List of soul foods and dishes

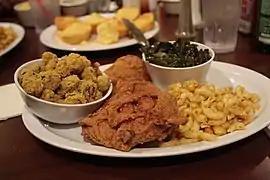
A plate of soul food consisting of fried okra, fried chicken, macaroni and cheese, and collard greens

This is a list of soul foods and dishes. Soul food is the ethnic cuisine of African Americans that originated in the Southern United States during the era of slavery. It uses a variety of ingredients and cooking styles, some of which came from West African and Central African cuisine brought over by enslaved Africans while others originated in Europe. Some are indigenous to the Americas as well, borrowed from Native American cuisine. The foods from West-Central Africa brought to North America during the slave trade were guinea pepper, gherkin, sesame seeds, kola nuts, eggplant, watermelon, rice, cantaloupe, millet, okra, black-eyed peas, yams, and legumes such as kidney beans. These crops became a staple in Southern cuisine in the United States. Soul food dishes were created by enslaved Black Americans using minimal ingredients because slaveholders fed their slaves. Historian John Blassingame's book published in 1972, "The Slave Community: Plantation Life in the Antebellum South", was researched from a collection of slave narratives. According to Blassingame's research, some enslaved people received the bare minimum in food and had to supplement their diets by hunting, fishing, and foraging for food. From their limited food sources enslaved African Americans created their meals and new dishes called soul food.